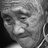
Emotion: neutral